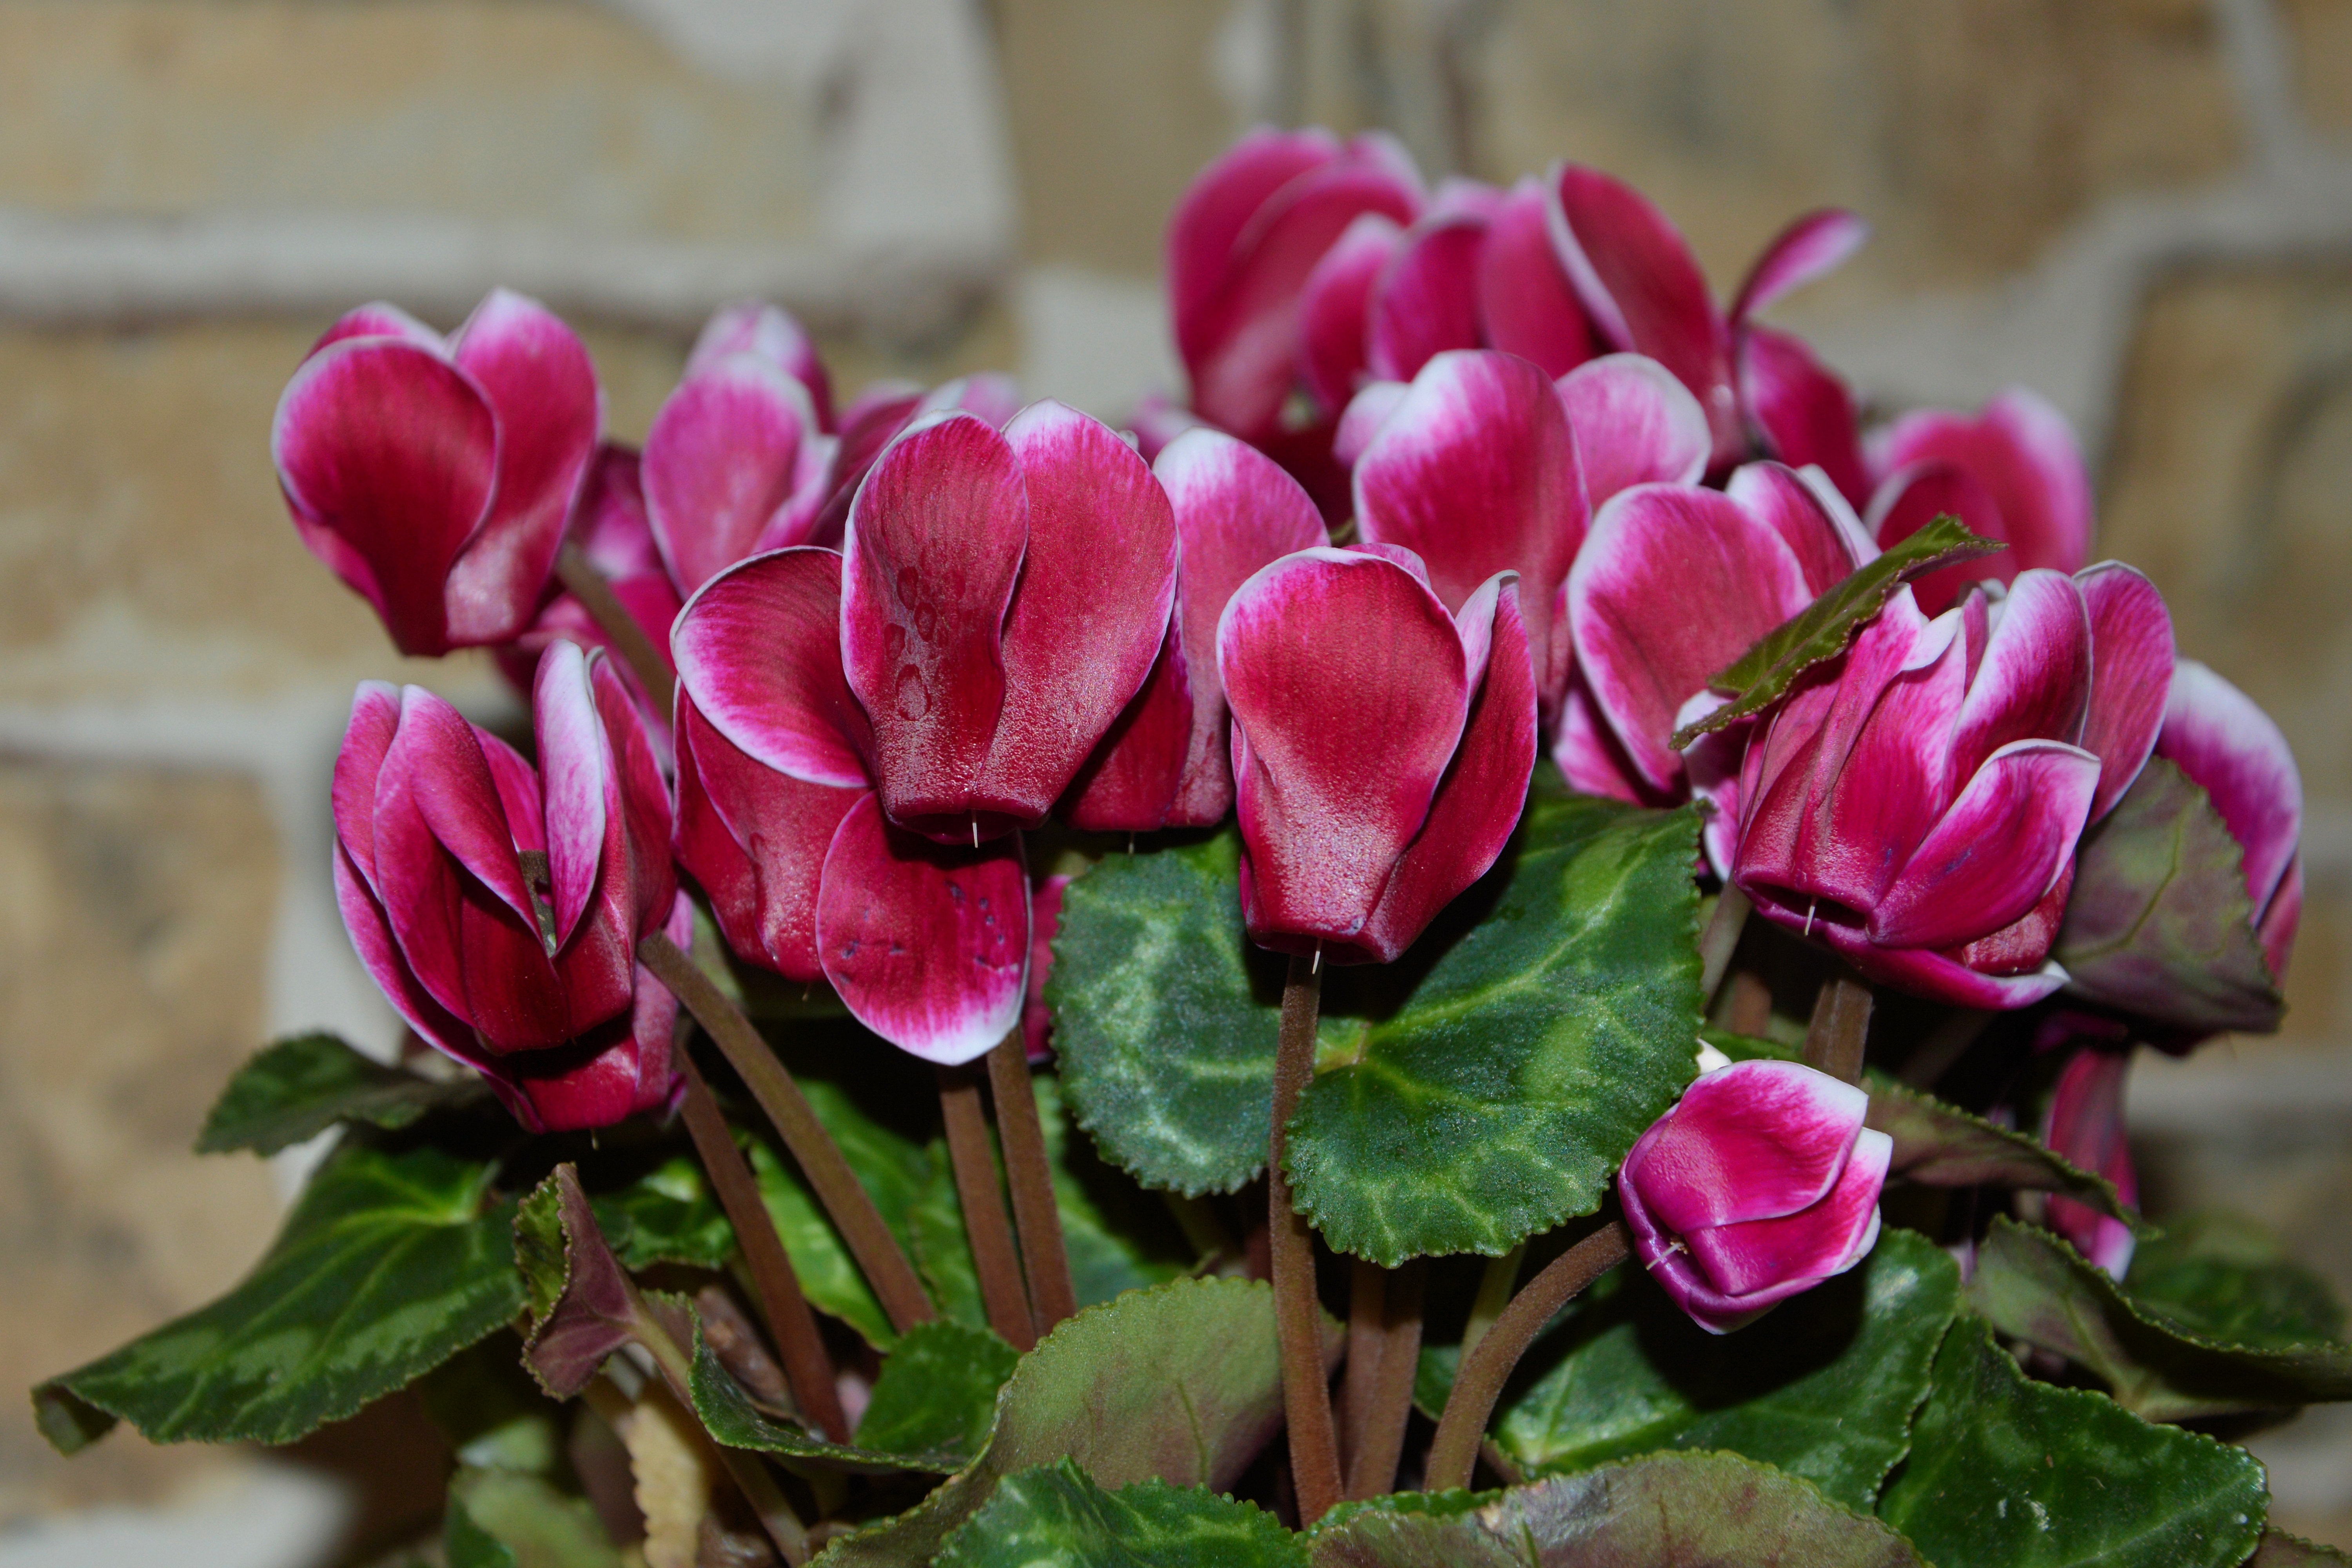
blossom, plant, flower, petal, bloom, botany, flora, decorative, shrub, bright, cyclamen, floristry, viola, ornamental plant, flowering plant, myrsinengew chse, herbaceous plant, land plant, violet family